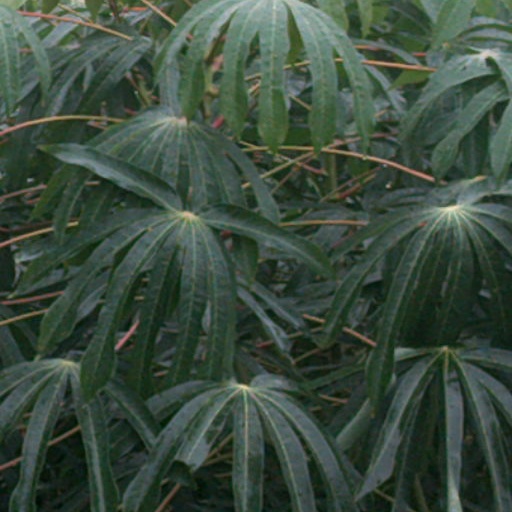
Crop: cassava